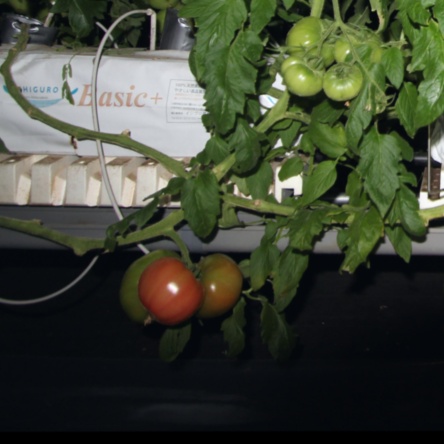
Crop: tomato